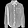
Label: Shirt